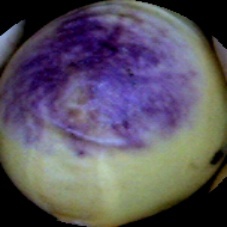
Label: Spotted